Leg before wicket

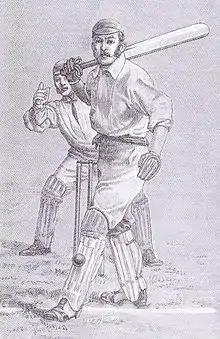
Drawing of a batsman hit on the pads by the ball. The wicketkeeper is about to appeal.

Leg before wicket (lbw) is one of the ways in which a batter can be dismissed in the sport of cricket. Following an appeal by the fielding side, the umpire may rule a batter out lbw if the ball would have struck the wicket but was instead intercepted by any part of the batsman's body (except the hand(s) holding the bat). The umpire's decision will depend on a number of criteria, including where the ball pitched, whether the ball hit in line with the wickets, the ball's expected future trajectory after hitting the batsman, and whether the batsman was attempting to hit the ball.